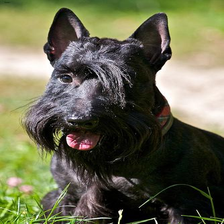
Species: dog
Breed: scottish terrier